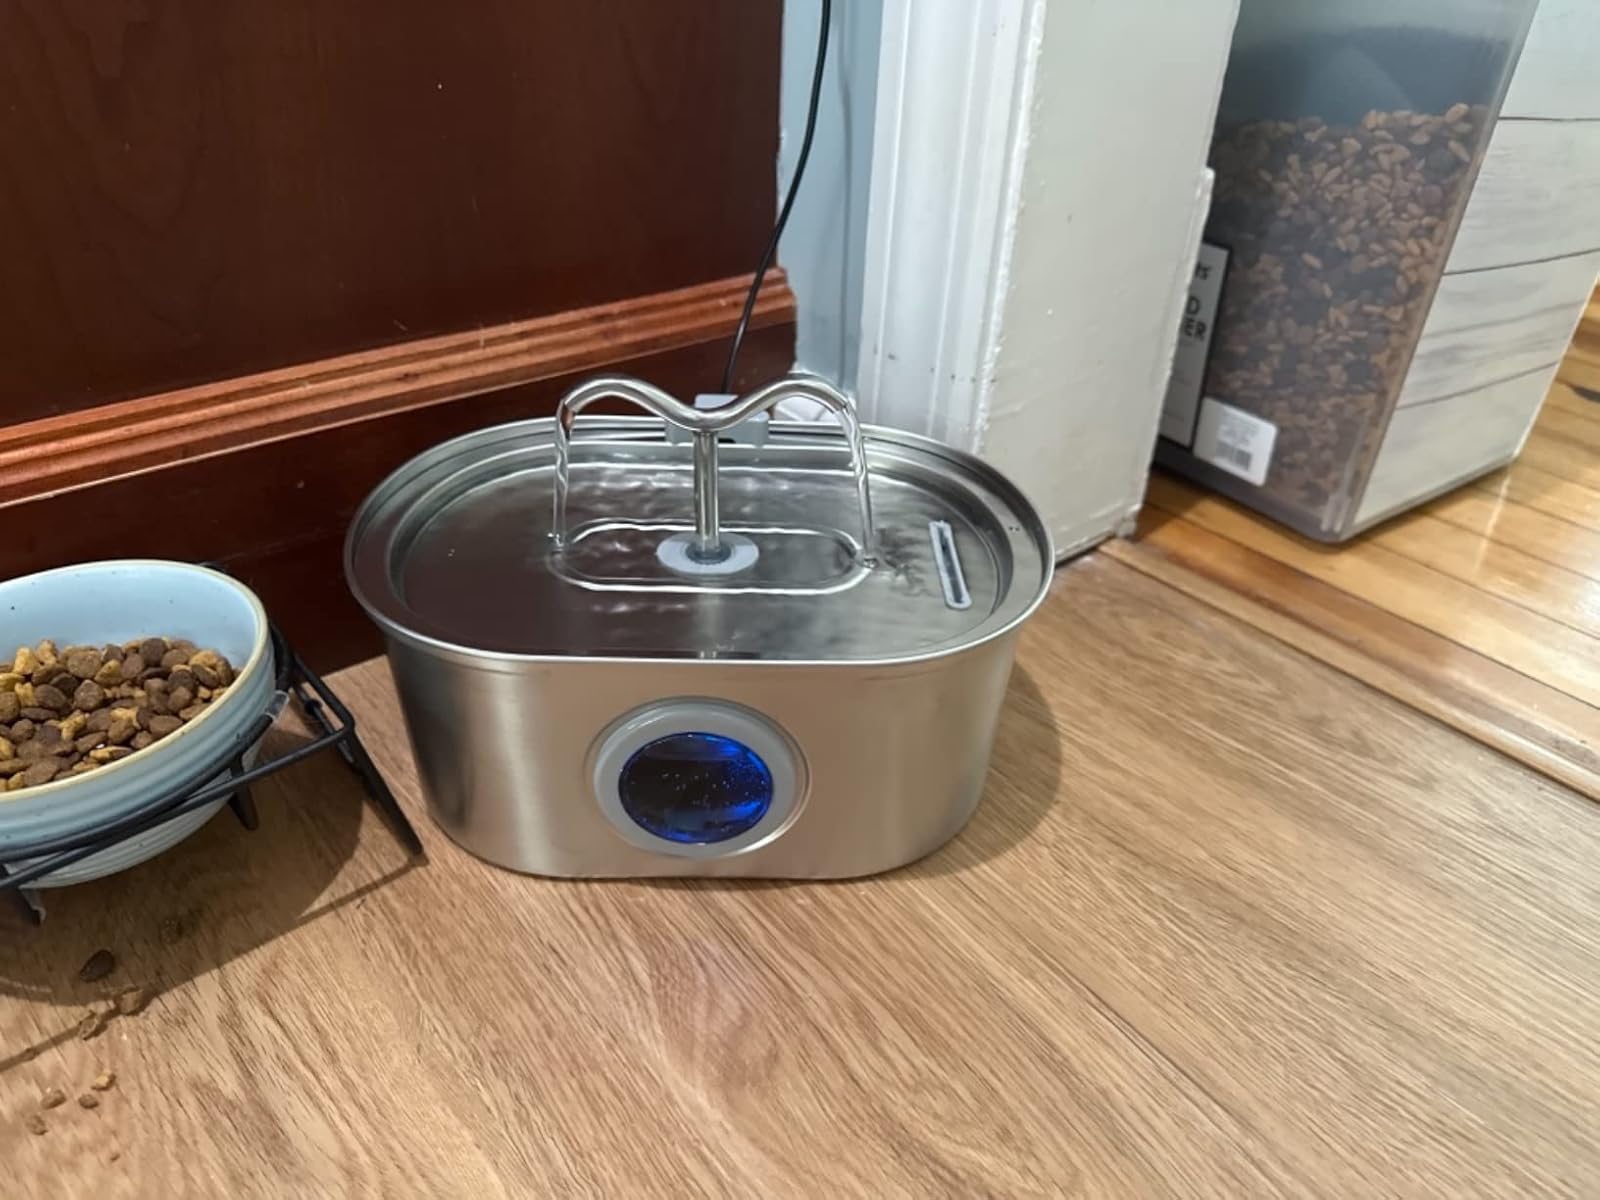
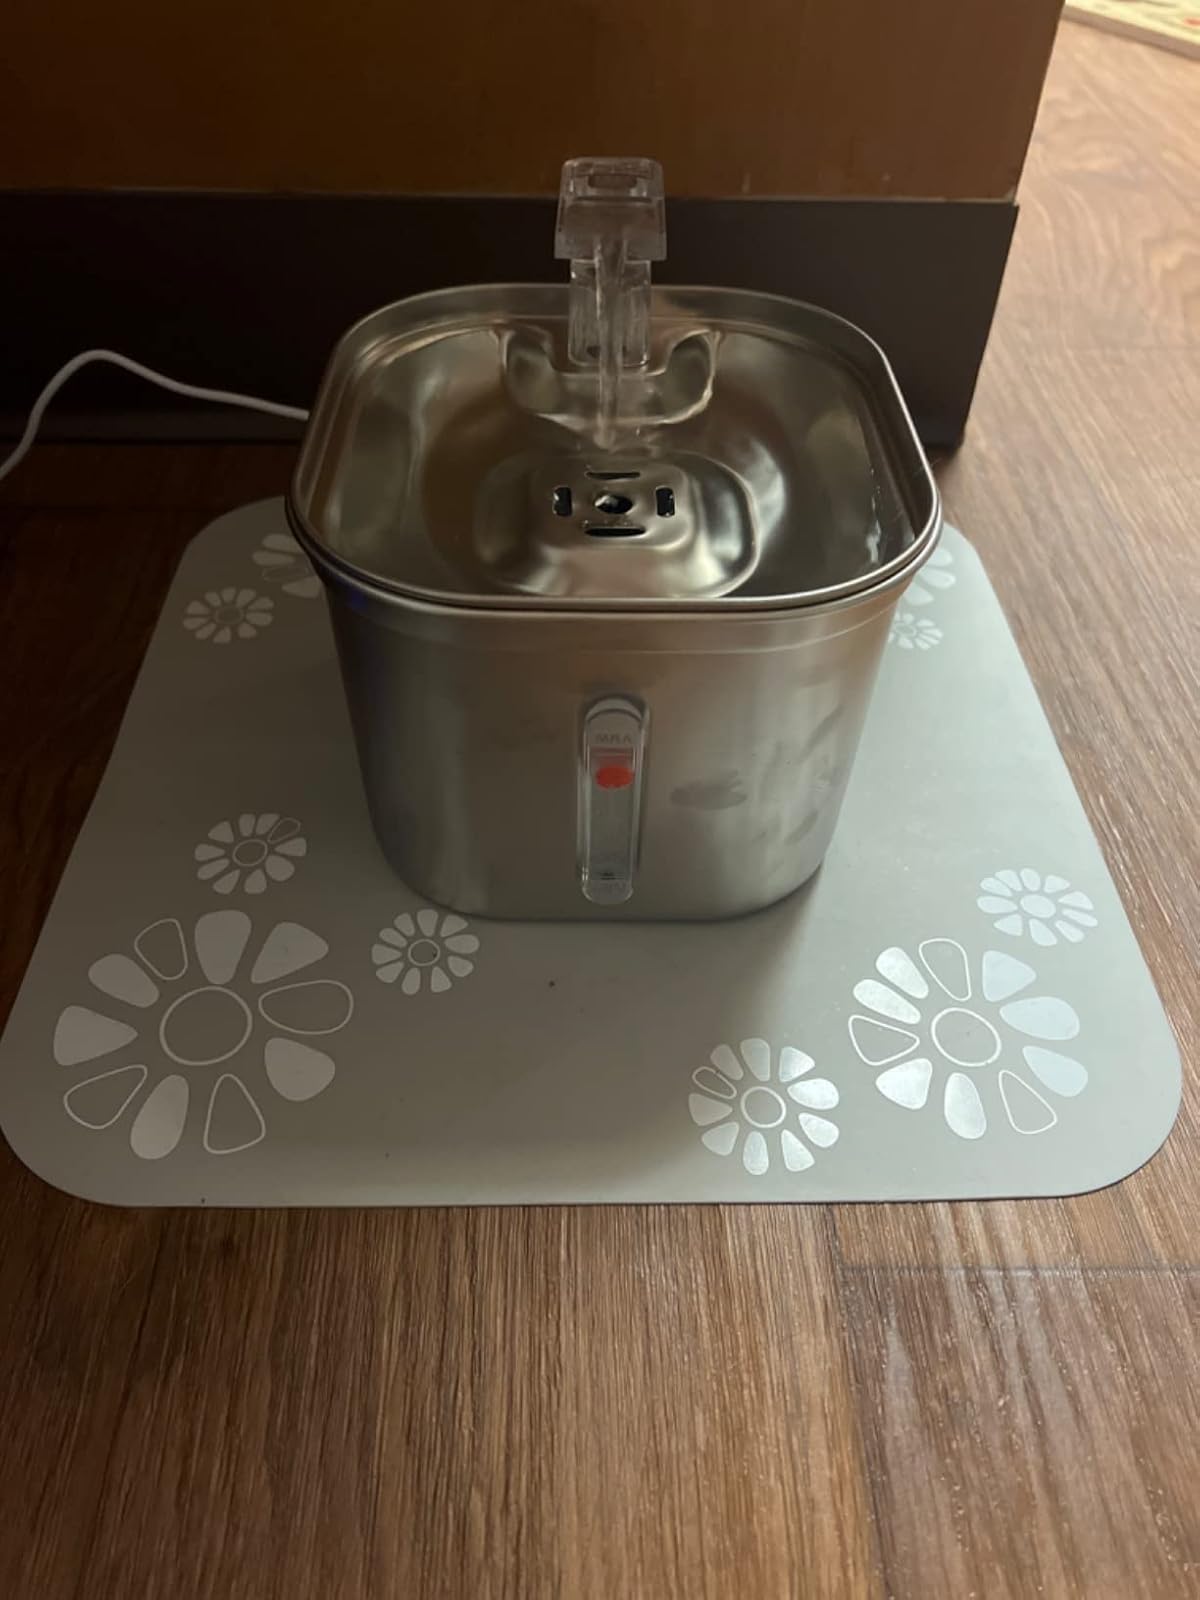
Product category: items_bowl
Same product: no